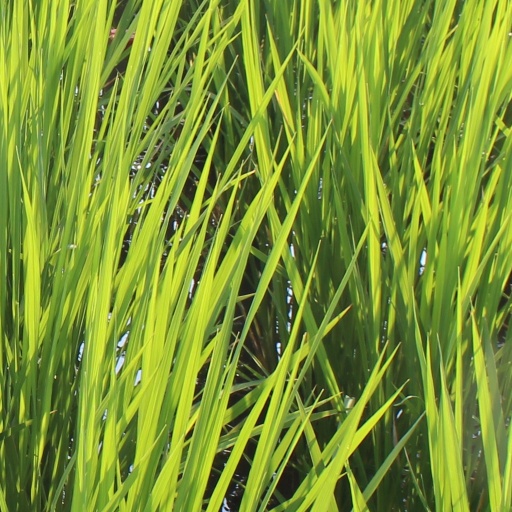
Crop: rice